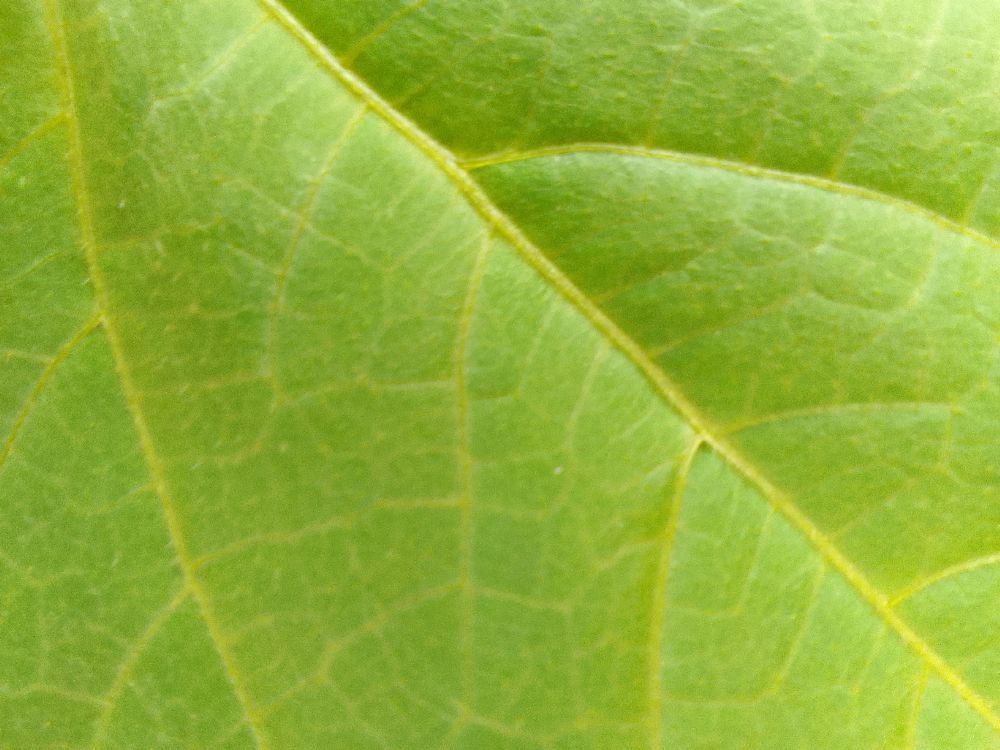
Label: healthy